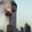
Label: skyscraper